Francis Davis Millet

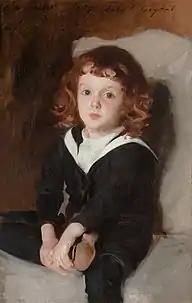

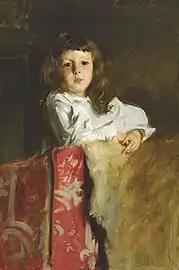

Millet was close friends with Augustus Saint-Gaudens and Mark Twain, both of whom attended his 1879 wedding to Elizabeth ("Lily") Greely Merrill in Paris, France; Twain was Millet's best man. The couple had four children: Kate, Edwin, Laurence, and John.